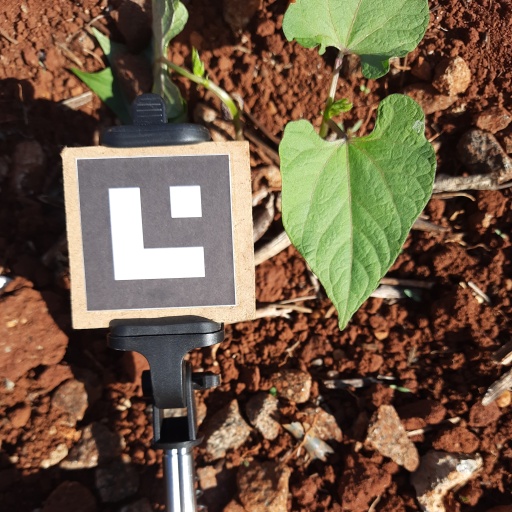
Observations: flat surface, no eating holes, under cloudy sky, under sunlight